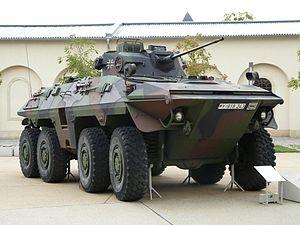
Le Spähpanzer 2 Luchs est un véhicule blindé de reconnaissance à huit roues, amphibie, de fabrication allemande, qui a été déployé par la Bundeswehr de 1975 jusqu'en 2009.